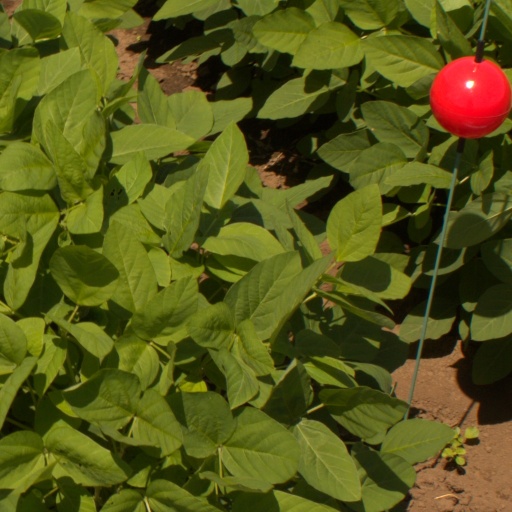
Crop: soybean